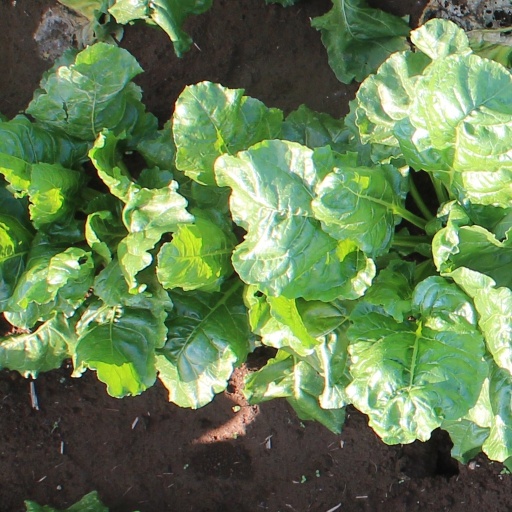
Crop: sugar beet